Effects of the 1928 Okeechobee hurricane in Florida

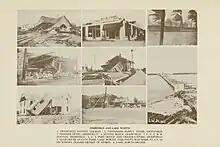
Eight images of impacts by a hurricane, including a church, railroad station, bridge, and a few businesses

Strong winds struck southern Florida as the hurricane moved ashore, with the Weather Bureau estimating that sustained winds may have exceeded in Lake Worth, Palm Beach, and West Palm Beach. Sustained tropical storm-force winds extended as far south as Key West and stretched to parts of the state's northeast and west coasts, but remained at or less in Apalachicola, Pensacola, and Tampa. The eye at landfall may have been approximately wide, and after moving inland, the storm crossed Lake Okeechobee, where conditions reportedly remained calm for 30 minutes. Wind gusts may have reached as high as at Canal Point, though the anemometer blew away after reporting sustained winds of . West Palm Beach observed a barometric pressure of , resulting in the storm being one of three cyclones to strike the southern mainland of Florida with a central pressure below , the others being the 1926 Miami hurricane and Hurricane Andrew in 1992. That reading was also the lowest recorded on land in United States at the time.